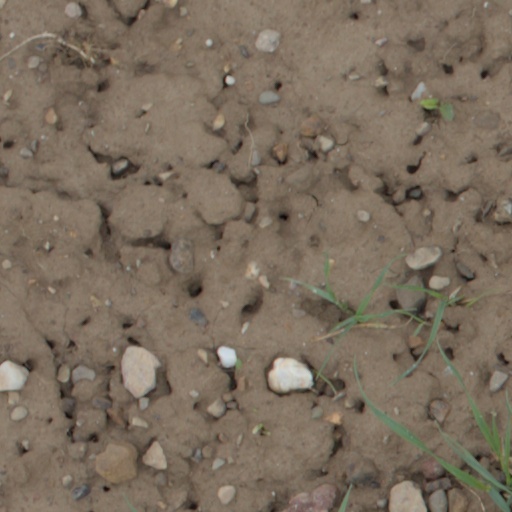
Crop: wheat